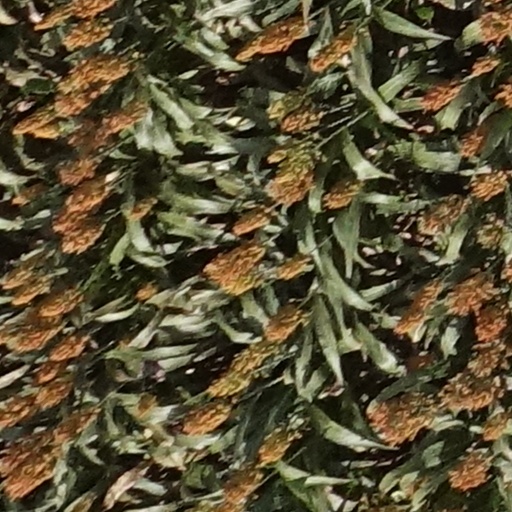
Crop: sorghum